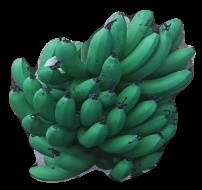
Variety: pachbale
Grade: grade3